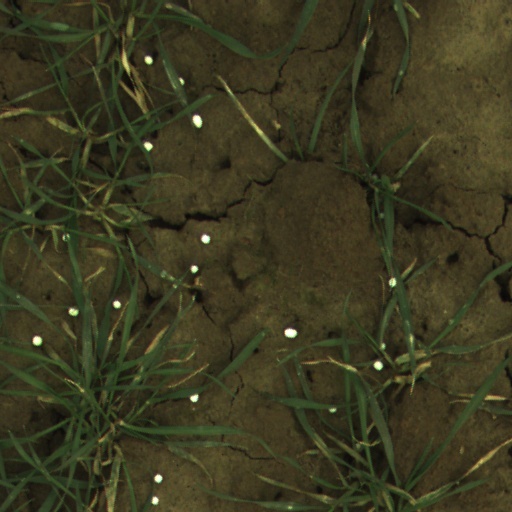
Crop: wheat